Choral Fantasy (Beethoven)

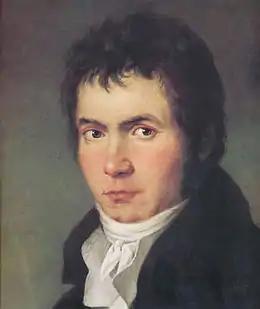
Detail of a 1804–05 portrait of Beethoven by J. W. Mähler

The Fantasy for piano, vocal soloists, mixed chorus, and orchestra, Op. 80, usually called the Choral Fantasy, was composed in 1808 by then 38-year-old Ludwig van Beethoven.